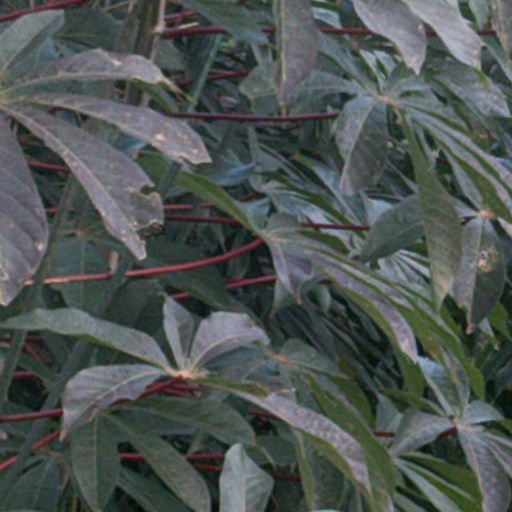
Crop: cassava